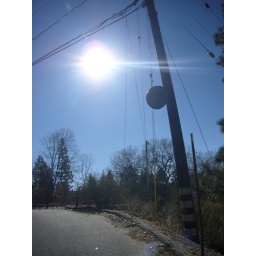
road near the lake house